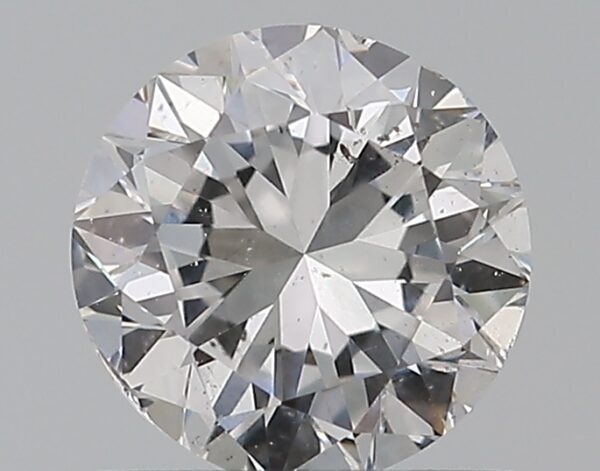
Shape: round
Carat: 0.7
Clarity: SI1
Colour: D
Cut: GD
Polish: EX
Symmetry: VG
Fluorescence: M
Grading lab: GIA
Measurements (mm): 5.37 x 5.47 x 3.62